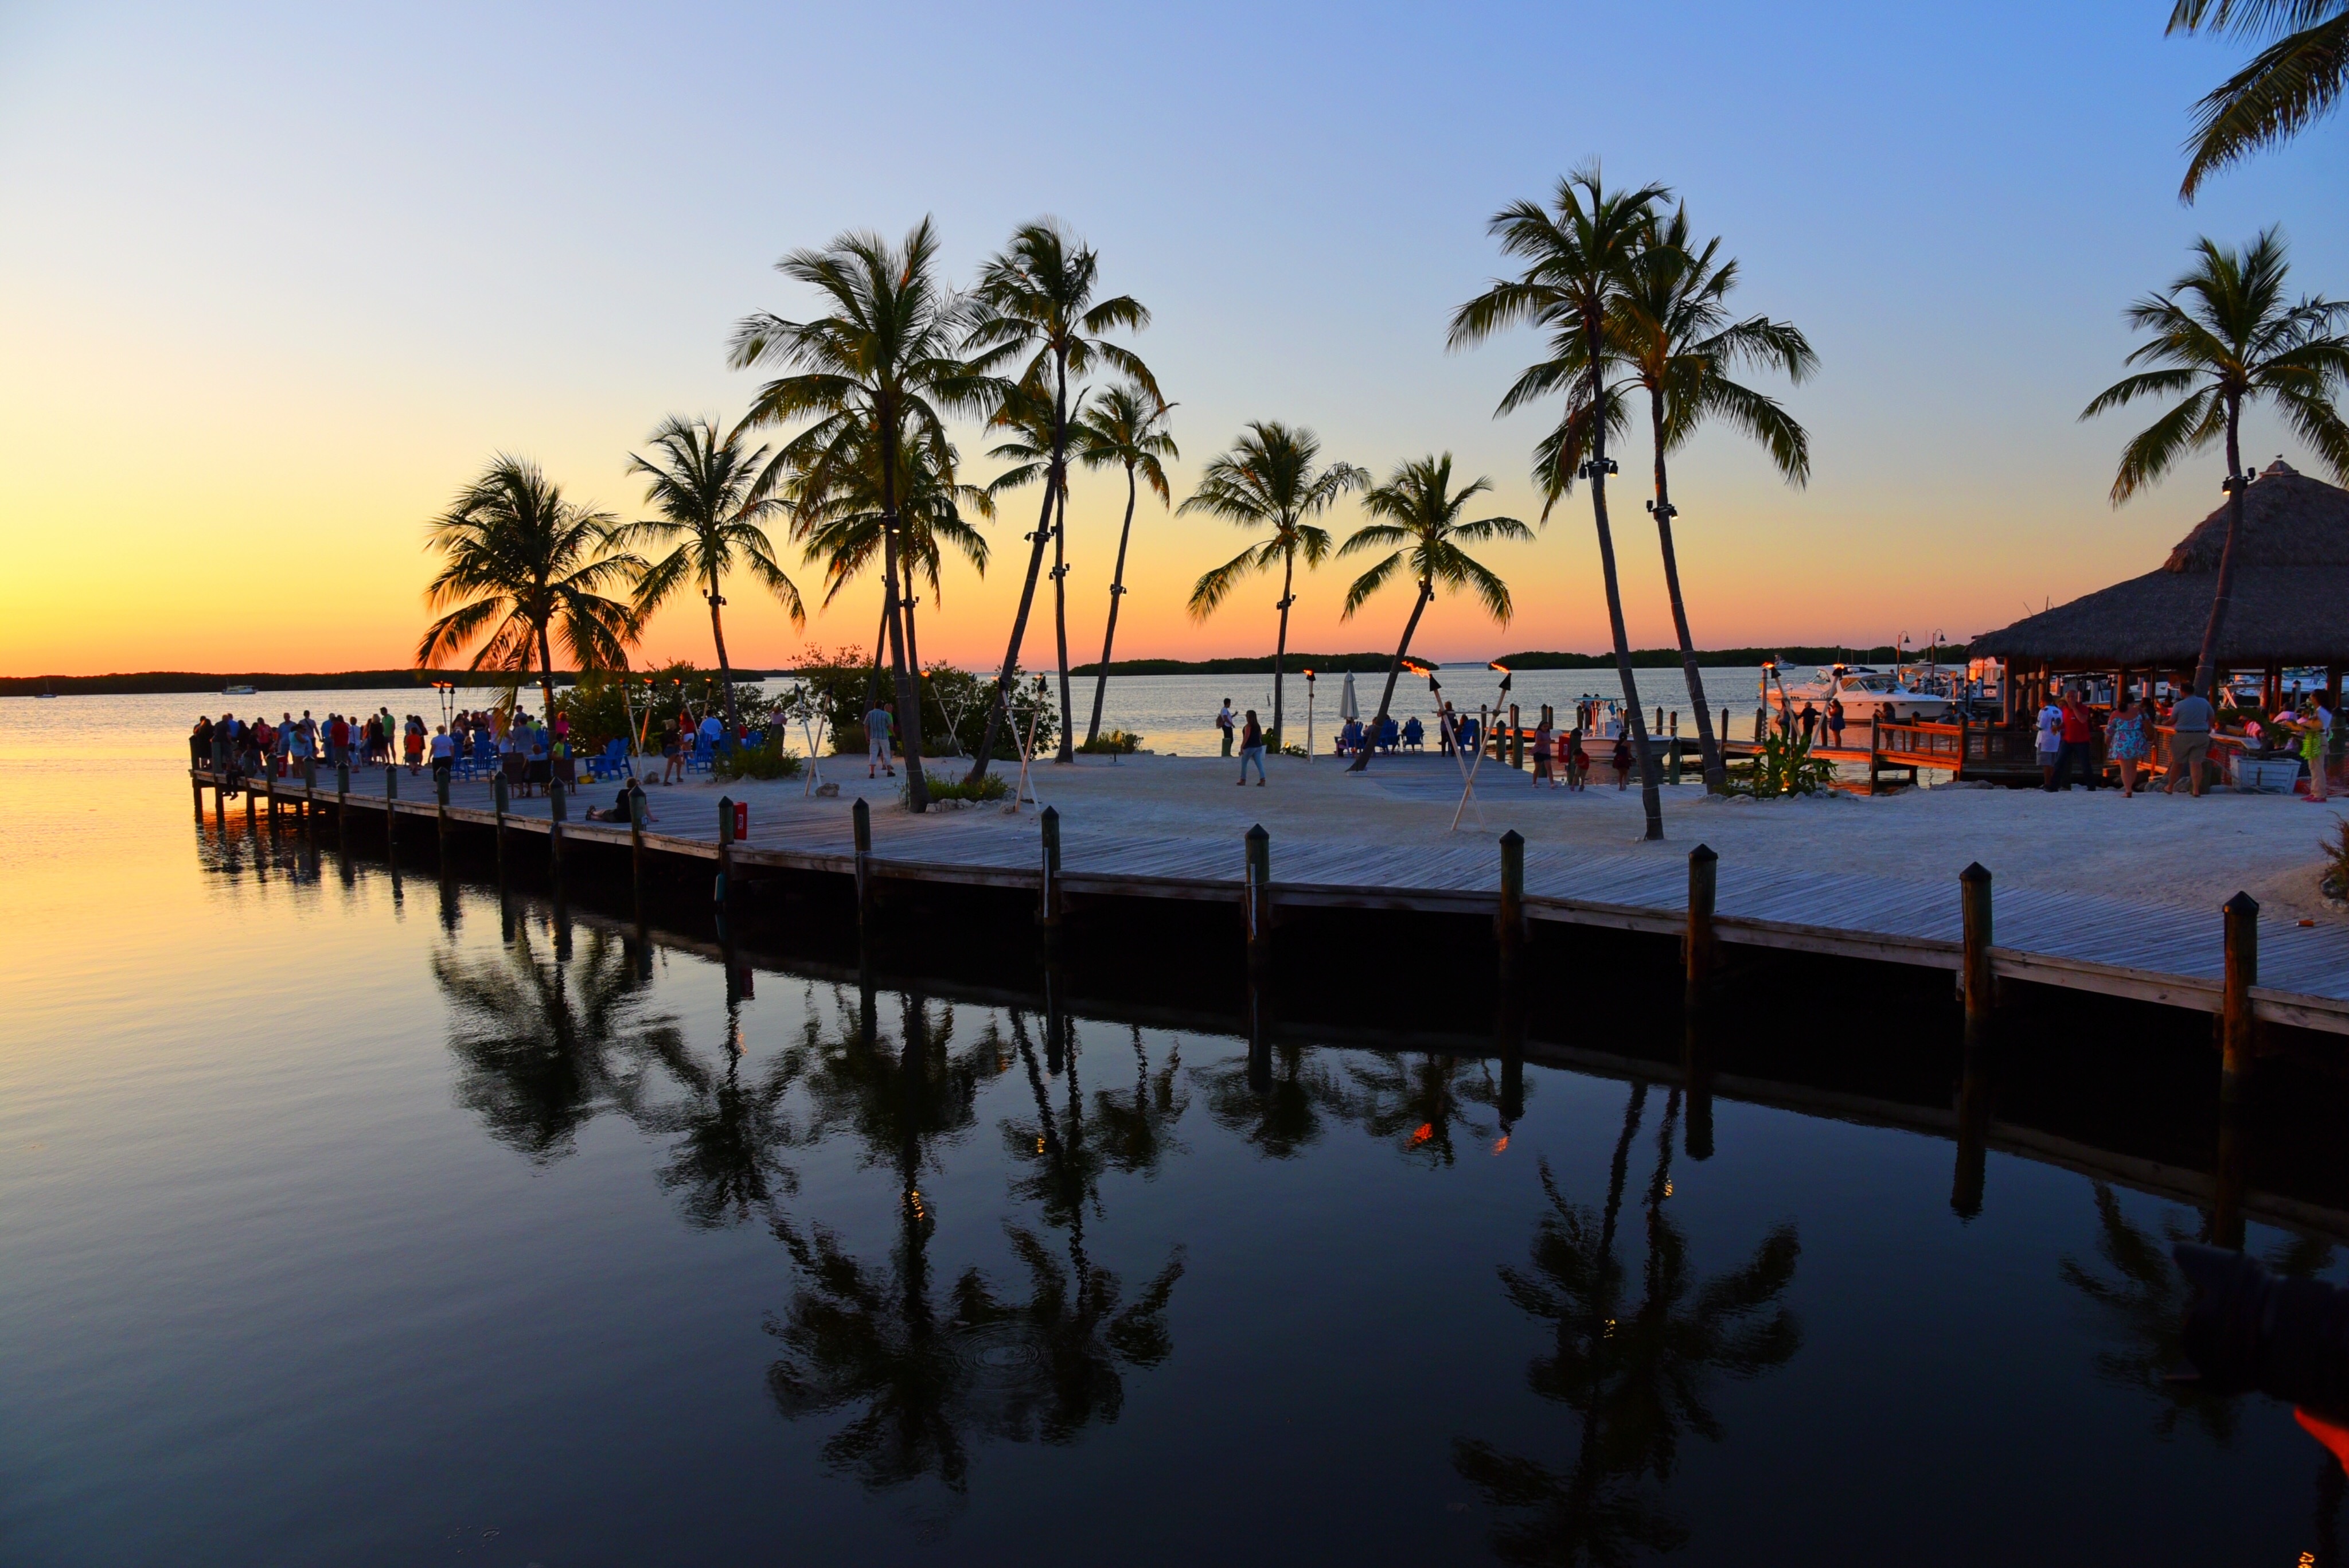
beach, landscape, sea, coast, water, nature, outdoor, ocean, horizon, sky, sun, sunset, sunlight, shore, summer, vacation, travel, dusk, evening, reflection, tropical, seascape, bay, resort, keys, florida, nature landscape, arecales